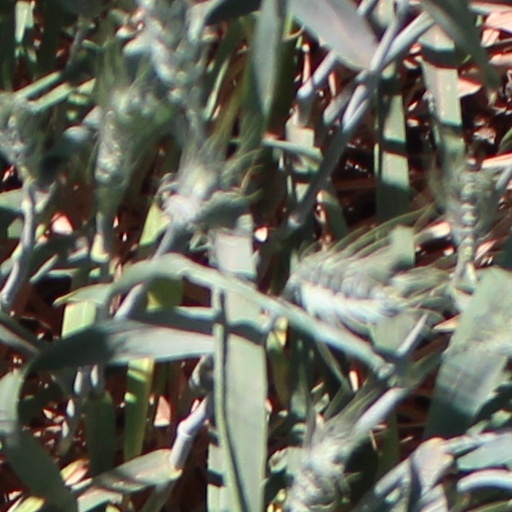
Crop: wheat